Steven Sloane

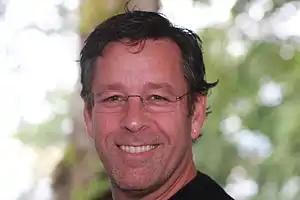

Born in Los Angeles, California, Sloane developed an interest in conducting at age 16. He graduated from the University of California, Los Angeles with a degree in music. Separately, he also took conducting lessons with Eugene Ormandy, Franco Ferrara and Gary Bertini. Sloane lived and worked for much of the 1980s in Israel.